Pavel Litvinov

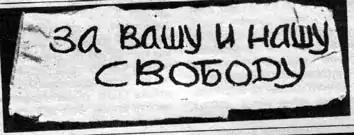
The historical banner of the Red Square demonstrators, "For your freedom and ours".

On 25 August 1968, Litvinov was one of the participants in the 1968 Red Square demonstration against the Warsaw Pact invasion of Czechoslovakia that had taken place four days earlier. Among the others were Larisa Bogoraz, a philologist, the poets Natalya Gorbanevskaya and Vadim Delaunay, Viktor Fainberg, an art critic, and Vladimir Dremlyuga, a history student. They raised banners in Czech and Russian expressing support for Czechoslovak independence and solidarity with Alexander Dubček, the Czechoslovak leader who was the architect of the Prague Spring. The KGB arrested the protesters and beat them; they were tried in secret that October. Litvinov was sentenced to five years' exile in Chita, Zabaykalsky Krai, Siberia.